Southern Afrotemperate Forest

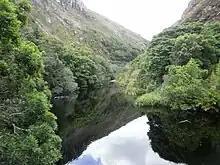
Western Cape Talus growing near Betty's Bay

This is a type of medium-height scree forest usually only found in small patches, growing on steep, rocky slopes and by mountain streams. It is endemic to the Western Cape.